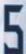
Number: 5